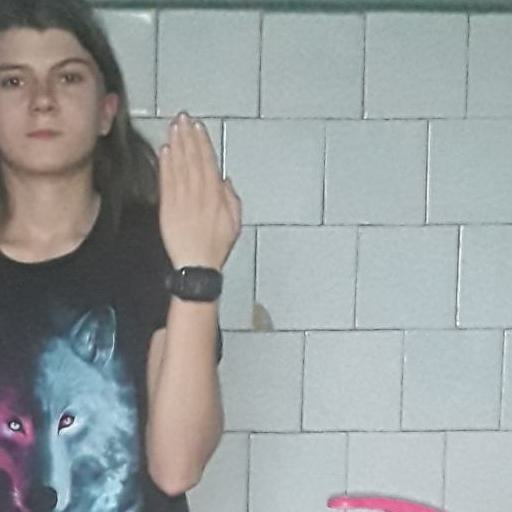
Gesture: stop_inverted